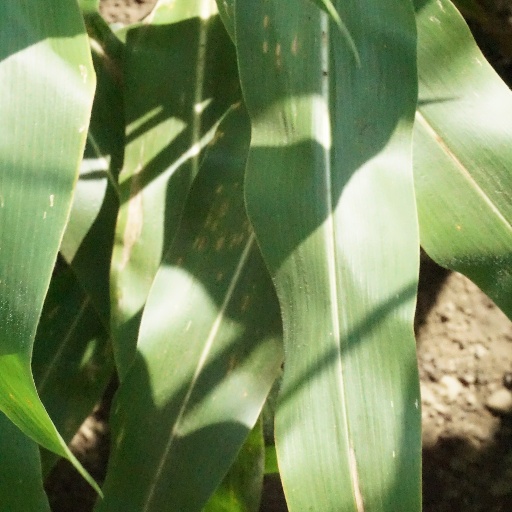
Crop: maize; corn